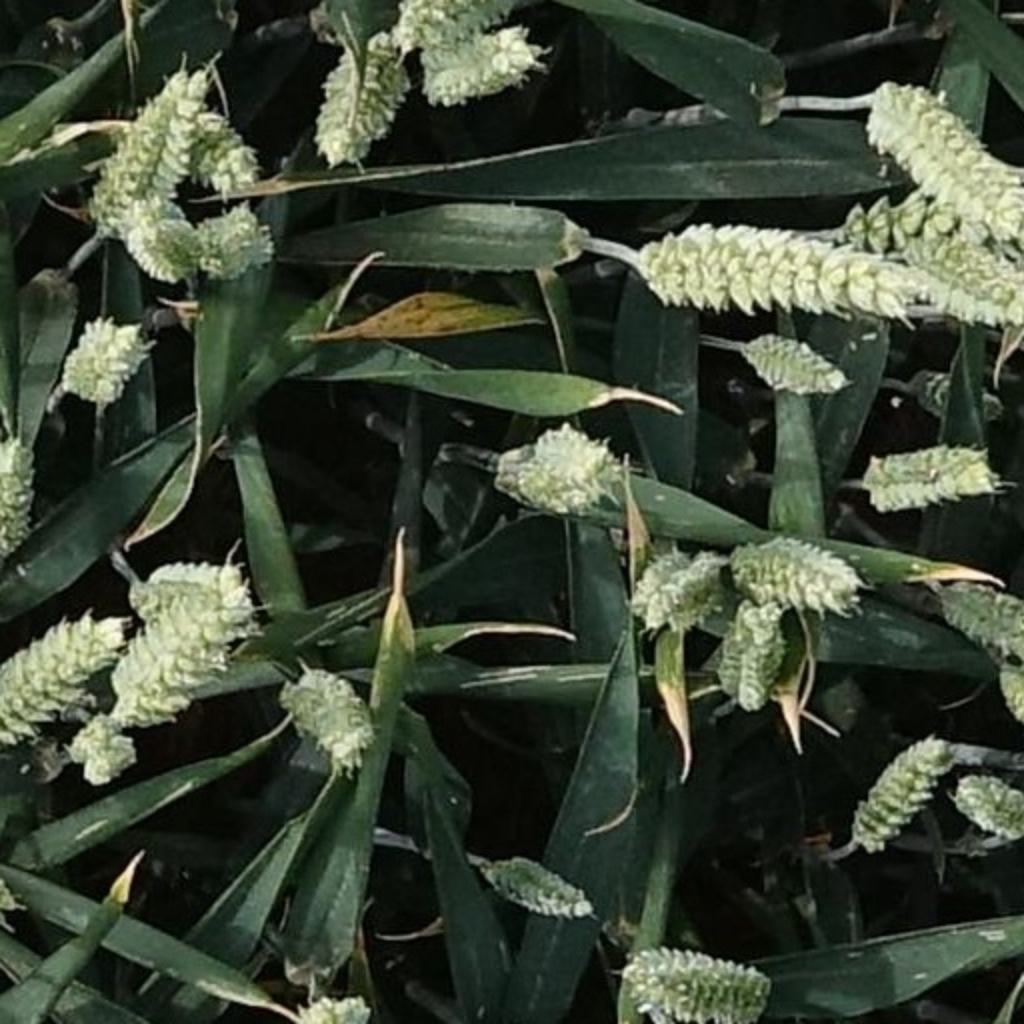
Country: France
Location: Mons
Wheat development stage: Filling